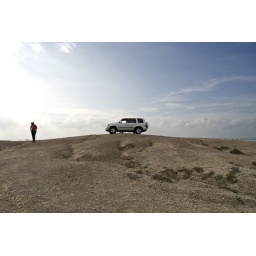
my isuzu trooper over a small hill aroudn the boca chica beach area